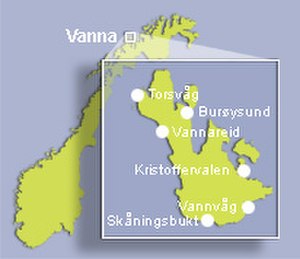
Vanna
Vannøya, eller Vanna er en ø som ligger yderst i Karlsøy kommune i Troms og Finnmark fylke i Norge.